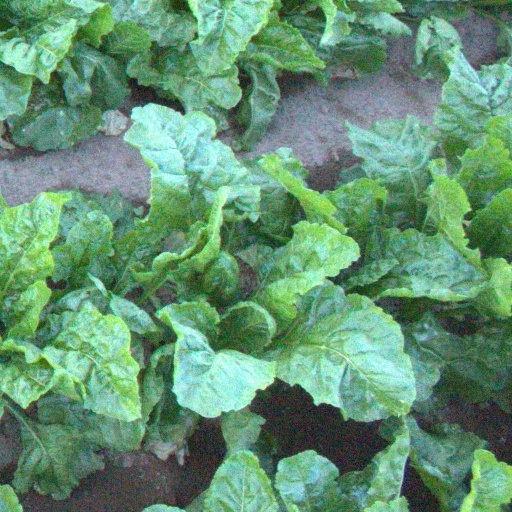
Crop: sugar beet